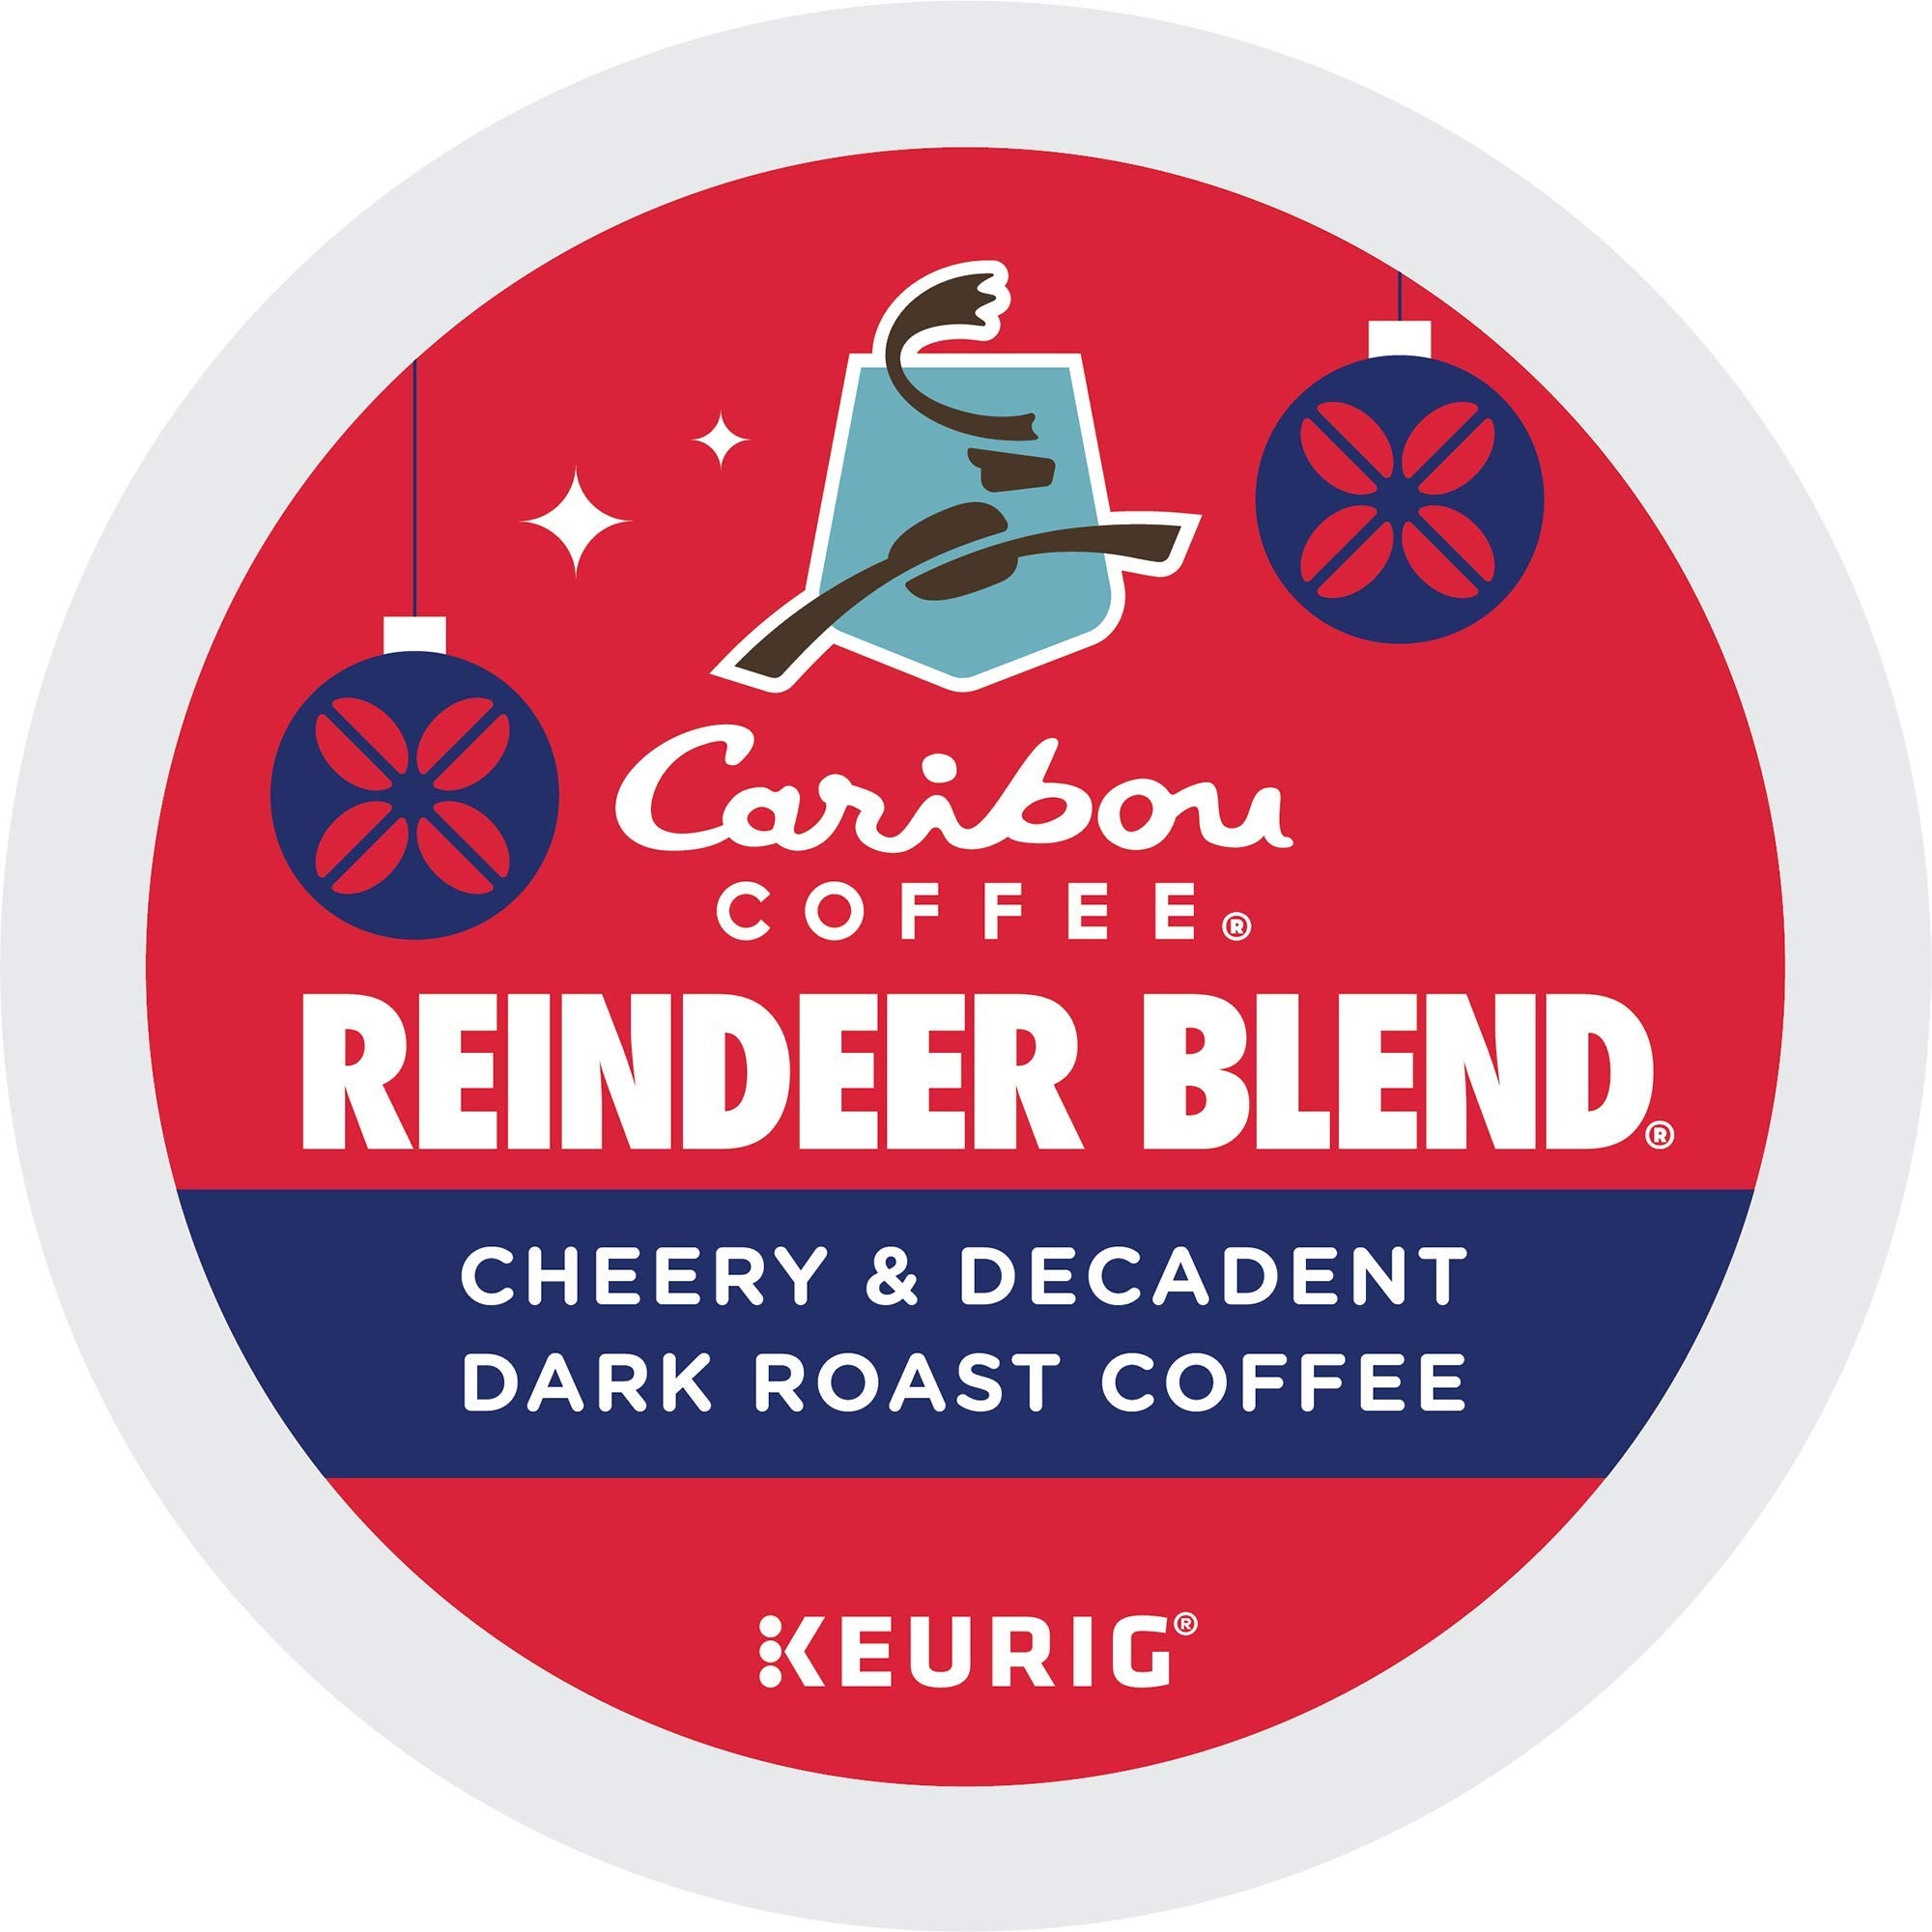
Item Name: SUPOOBE Reindeer Blend K-Cups - Dark Roast, Keurig Compatible - 44 Count (2 Boxes of 22 K-Cups Each) - Kosher Certified
Value: 44.0
Unit: Count

Price: 21.9